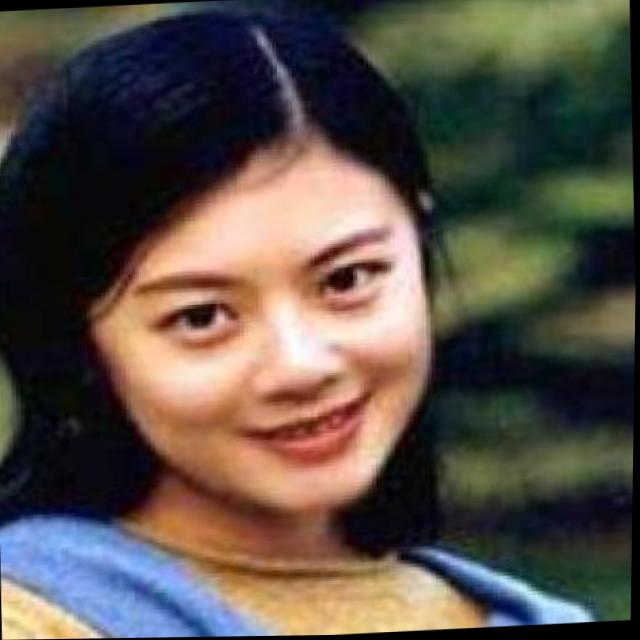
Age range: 21-44